Taiwan Beer

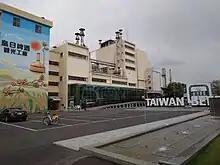
The Wuri Brewery sightseeing facility in 2023

Restaurants and nightspots proliferate at the 'beer village' adjacent to the Wuri Brewery, which has become the centre of Taiwan's beer culture. After the nearby Taichung station on the Taiwan High Speed Rail was opened in January 2007, the Taichung City government teamed up with the Taichung High Speed Rail Tourism Development Association to transform Guanghua Street, on which the brewery is located, into a beer tourist street. It was officially opened in August 2008. Inside the brewery is a shop/visitor centre that includes an exhibition hall detailing the beer brewing process, and describing both the history of Taiwan Beer, and the history of beer as far back as 5000 BCE.